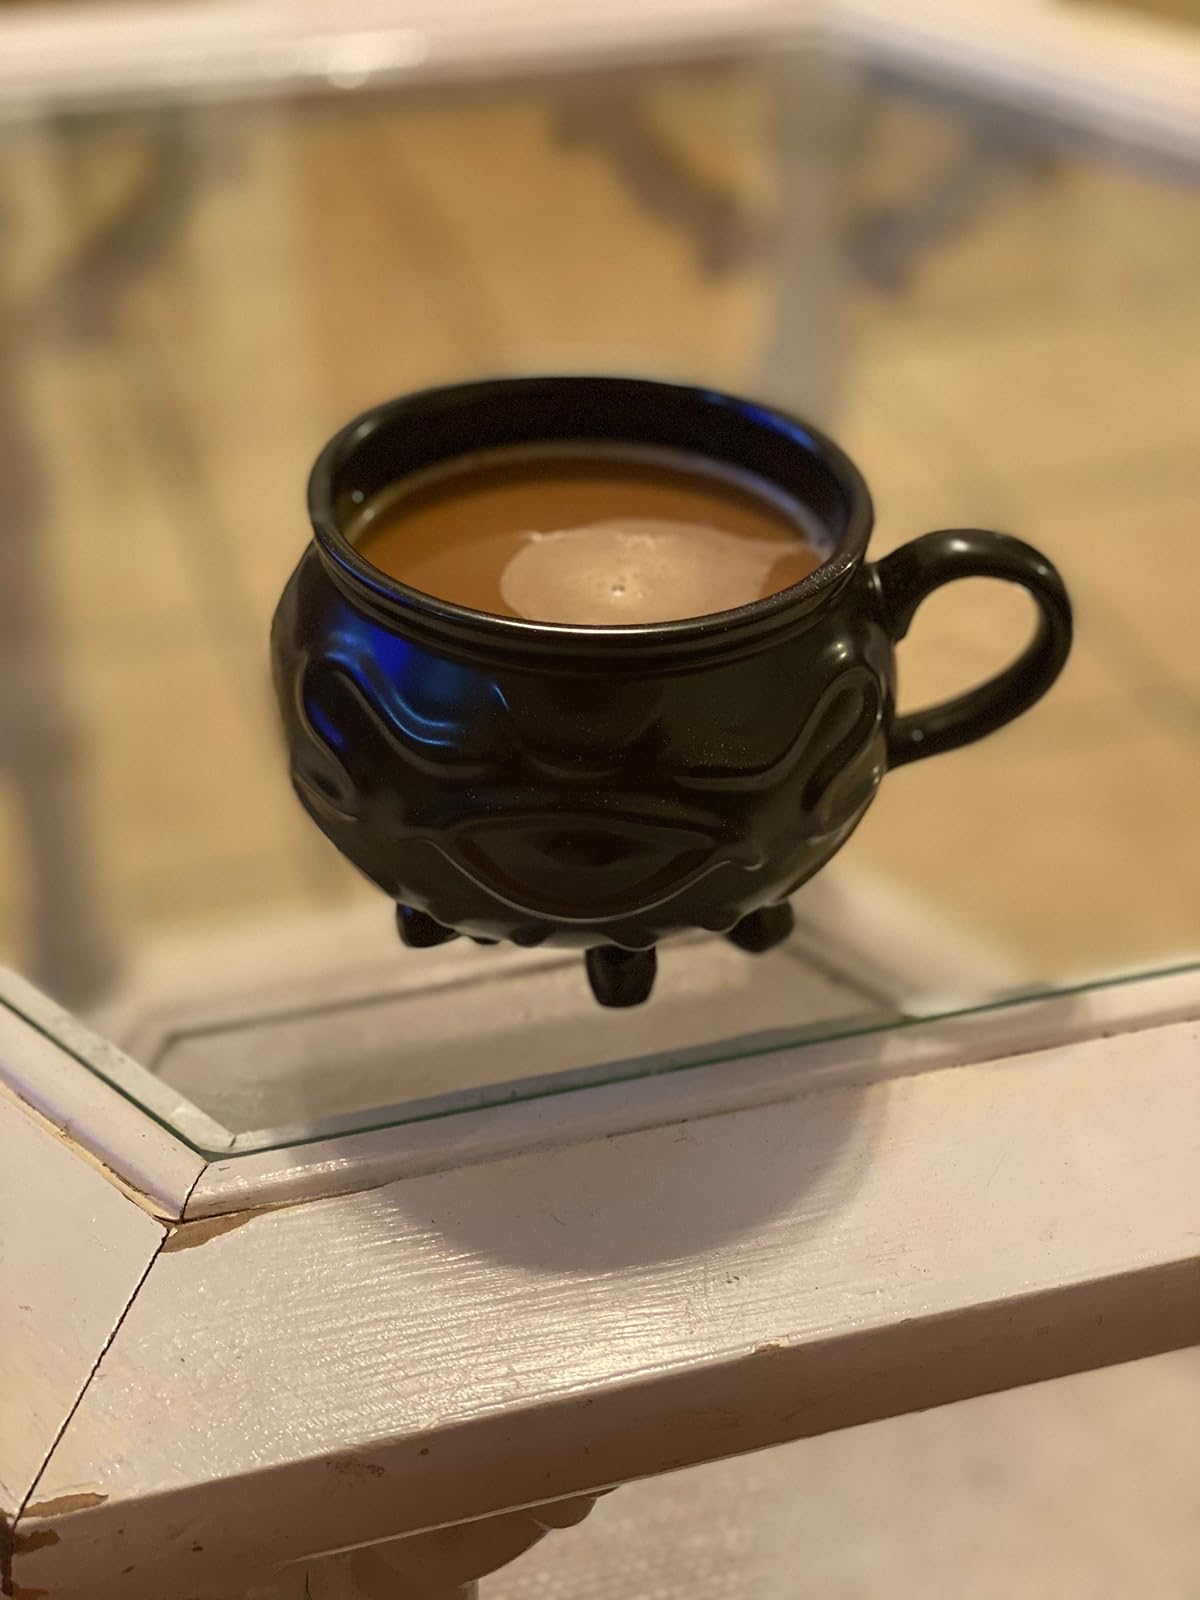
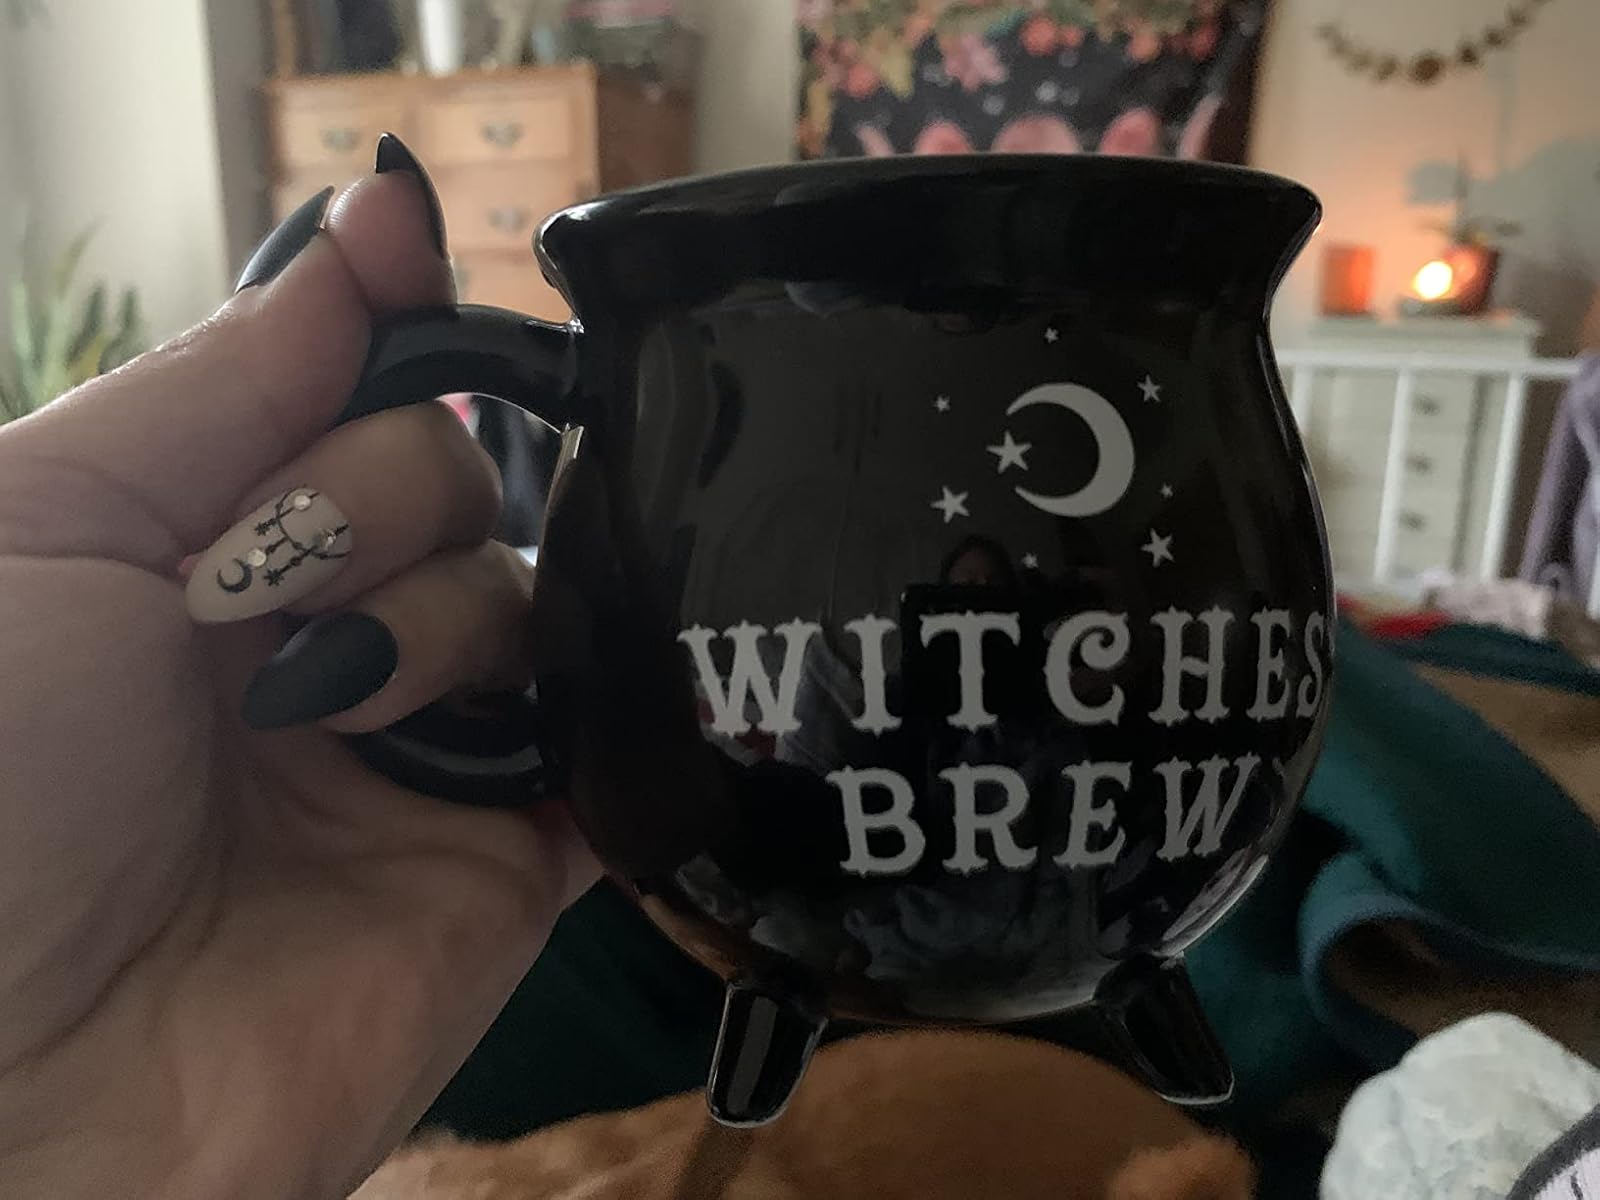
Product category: items_mug
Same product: no